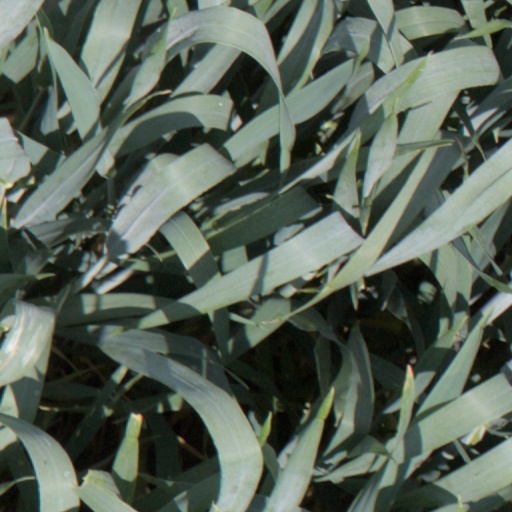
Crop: wheat